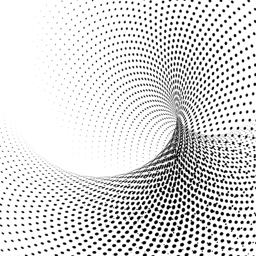
white background with a dotted texture free vector